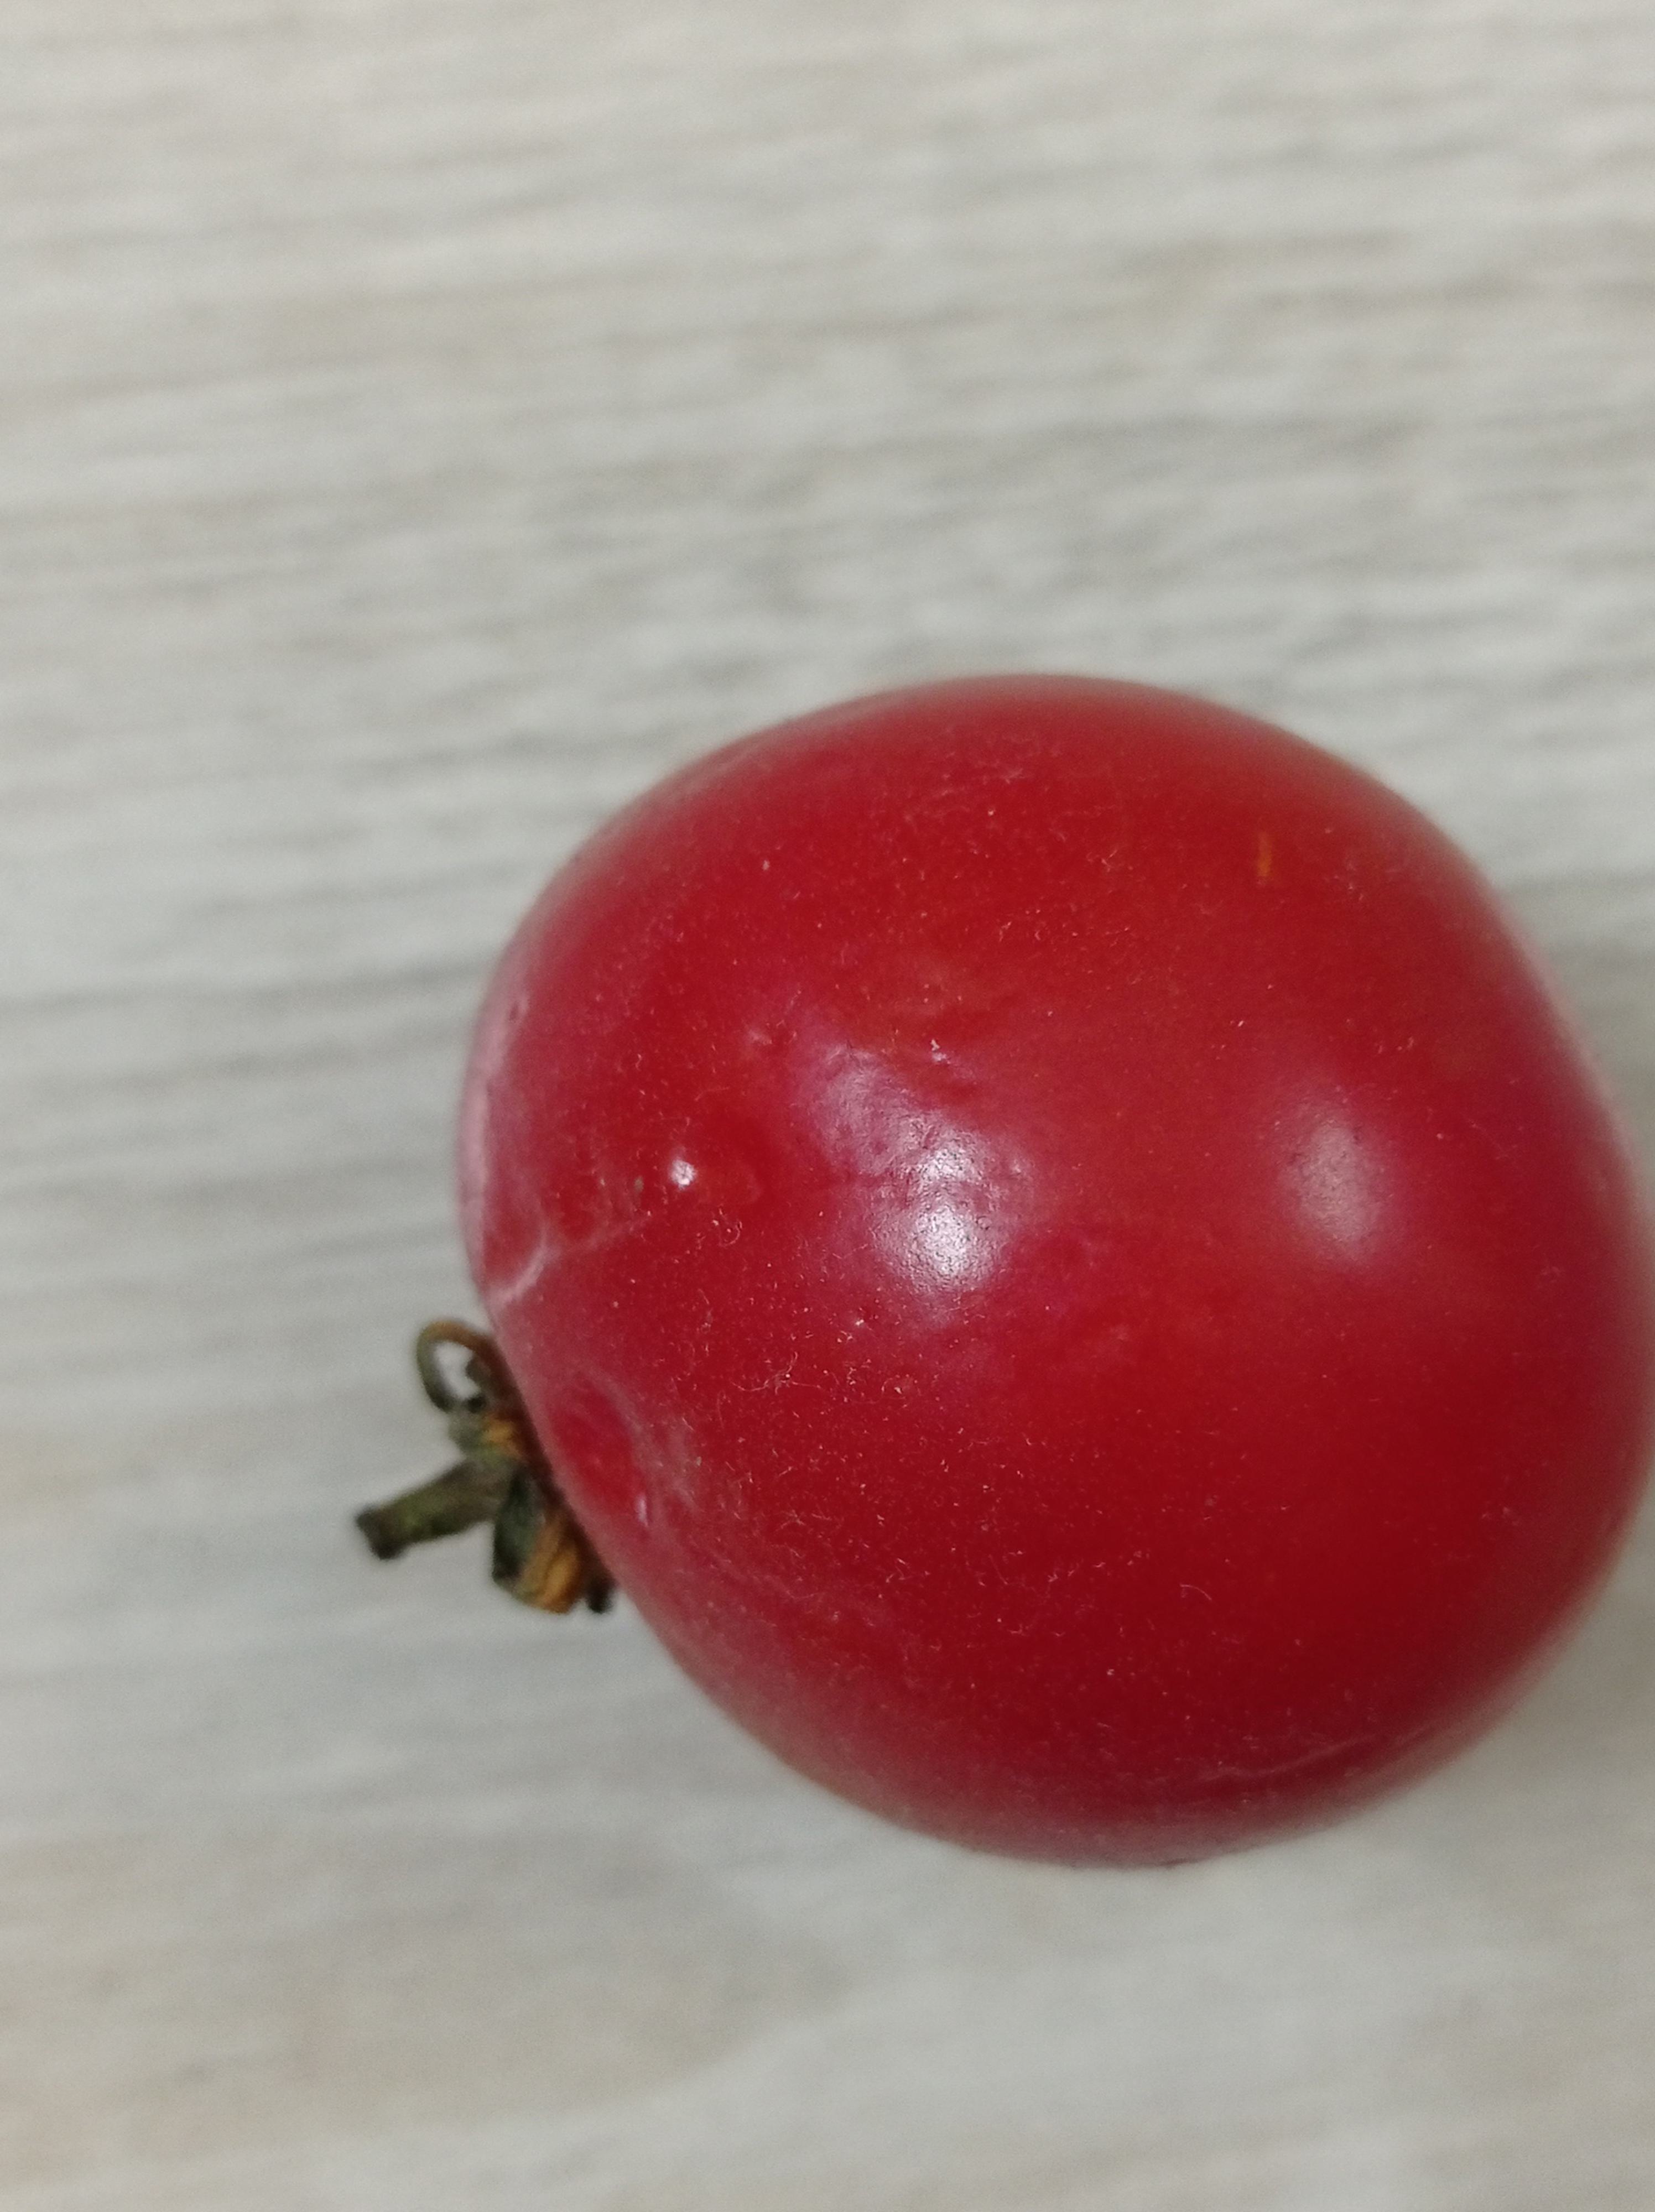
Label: Fresh